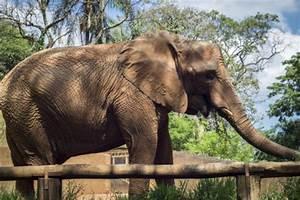
elephant